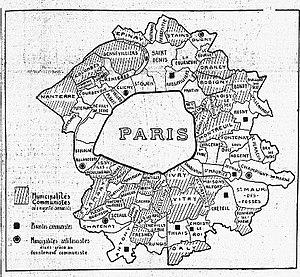
Les municipalités à direction communistes dans l'ancien département de la Seine apèes les élections municipales françaises de mai 1935.
L'expression ceinture rouge ou banlieue rouge désigne l'ensemble des villes à mairie communiste entourant Paris depuis les années 1920. Plus largement, l'expression désigne l'ensemble des villes largement peuplées par la classe ouvrière et entourant Paris.